Sky position (RA, Dec in degrees): 200.577, 13.265
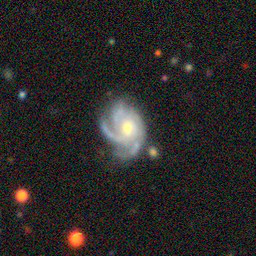
Galaxy morphology: Unbarred Loose Spiral Galaxies